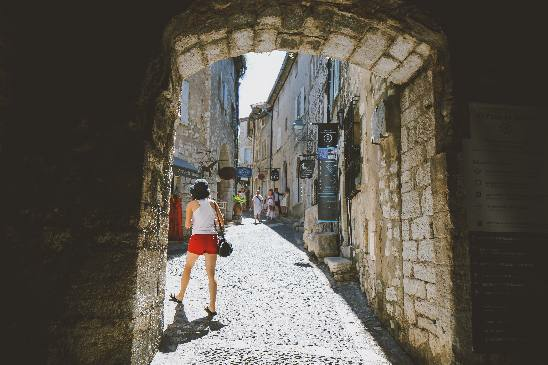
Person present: Yes